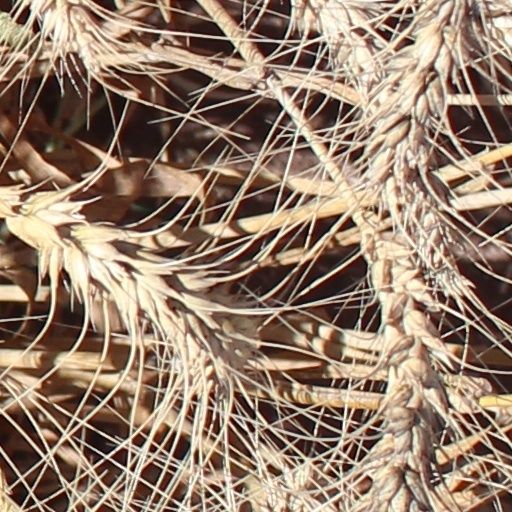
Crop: wheat